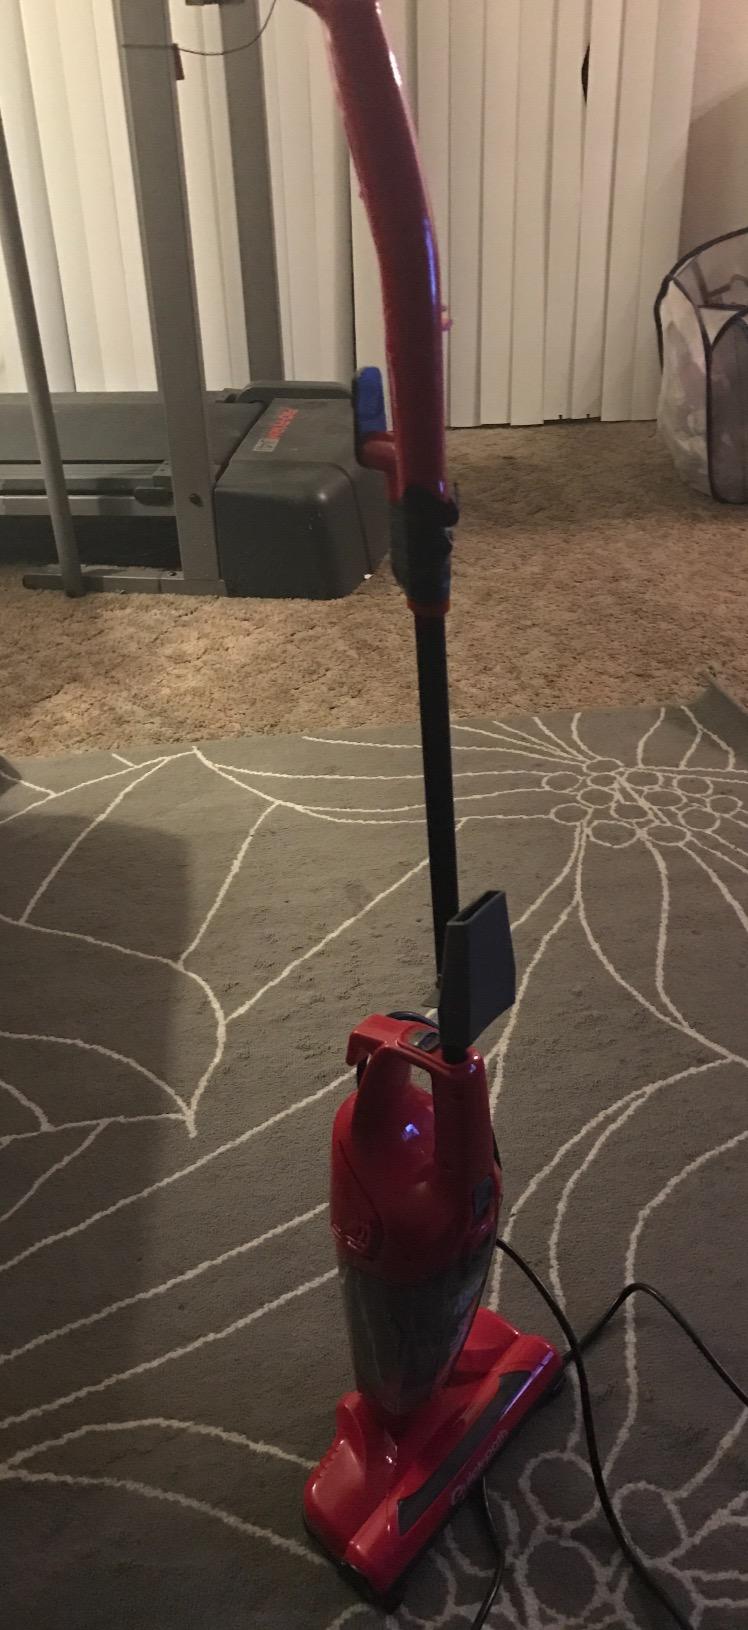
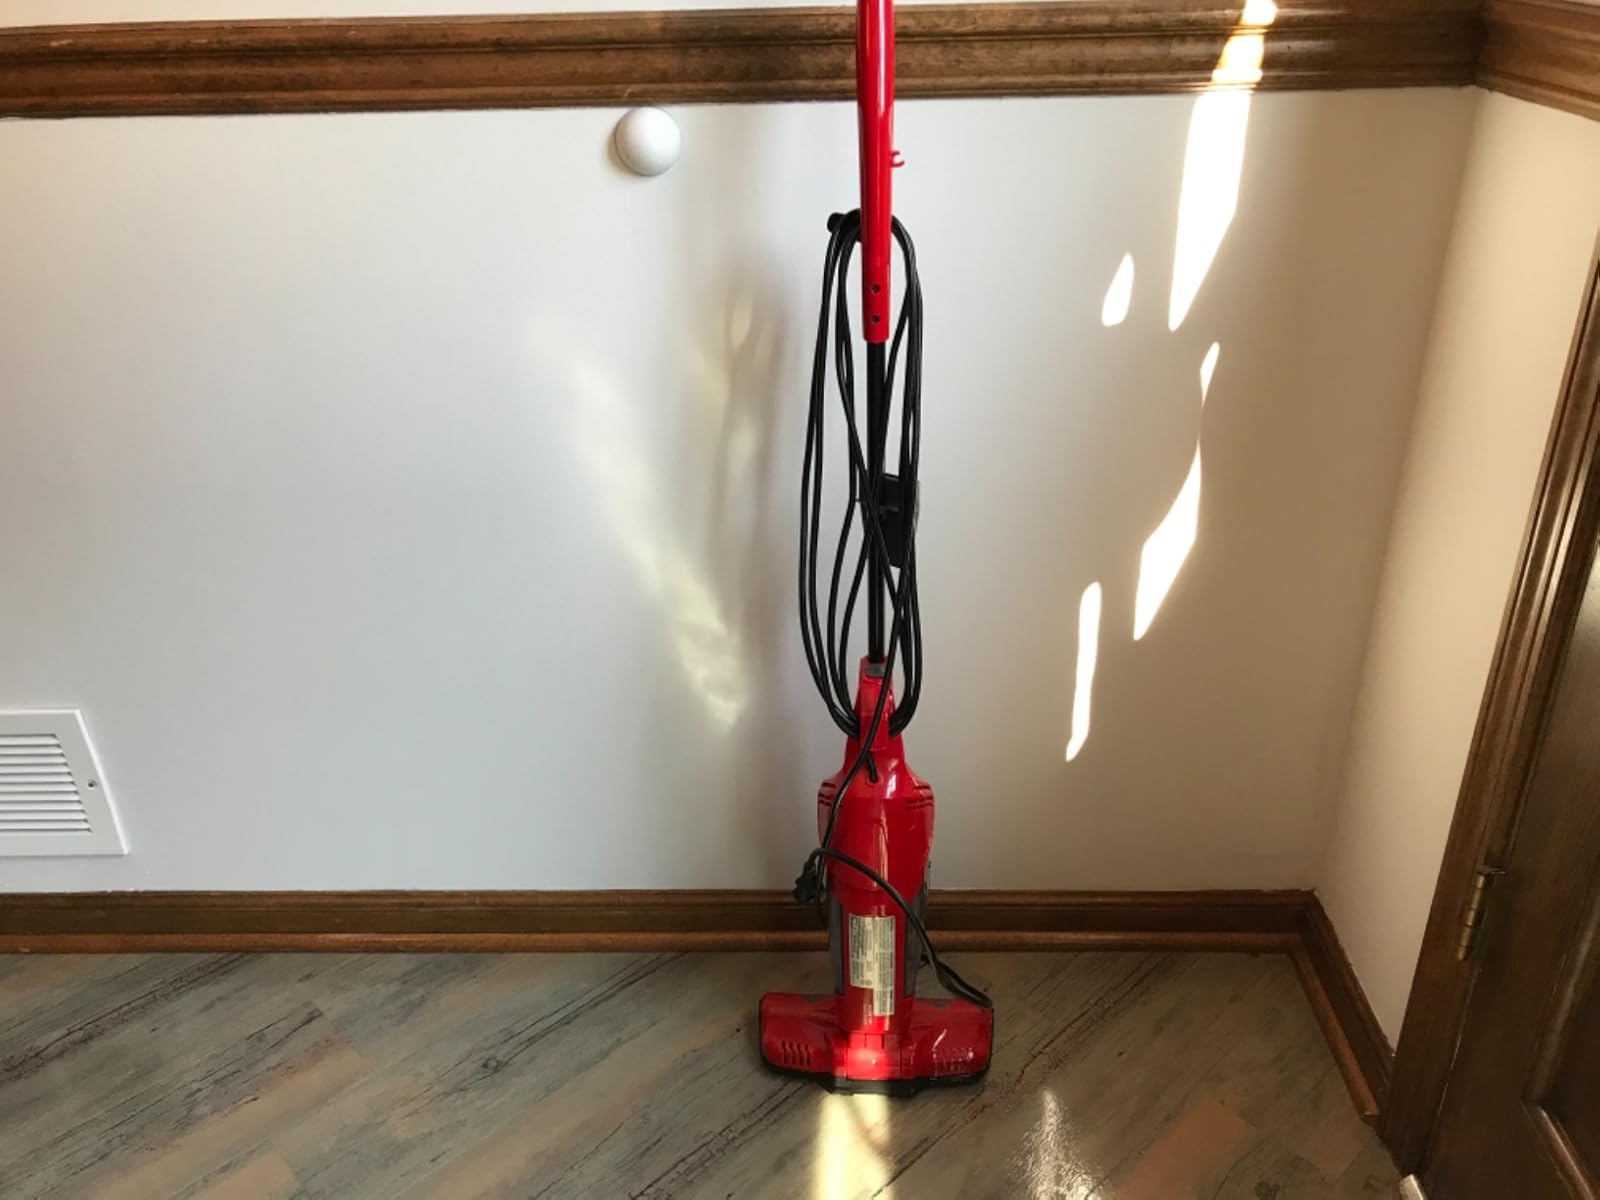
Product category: items_vacuum
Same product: yes